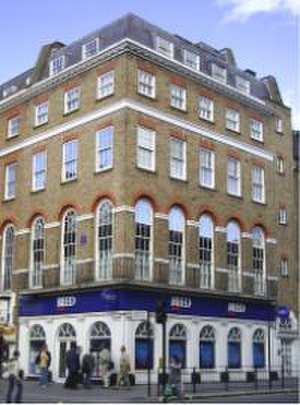
Baker Street
Baker Street nr 94
Baker Street er en gade i den gamle del af London. Husnummeret 221 B er verdenskendt, selv om adressen og dens beboere aldrig har eksisteret. Baker Street 221 B blev nemlig Sherlock Holmes' adresse i London i de udødelige bøger af Sir Arthur Conan Doyle. Der findes derfor i dag i nummer 239 et Sherlock Holmes museum.